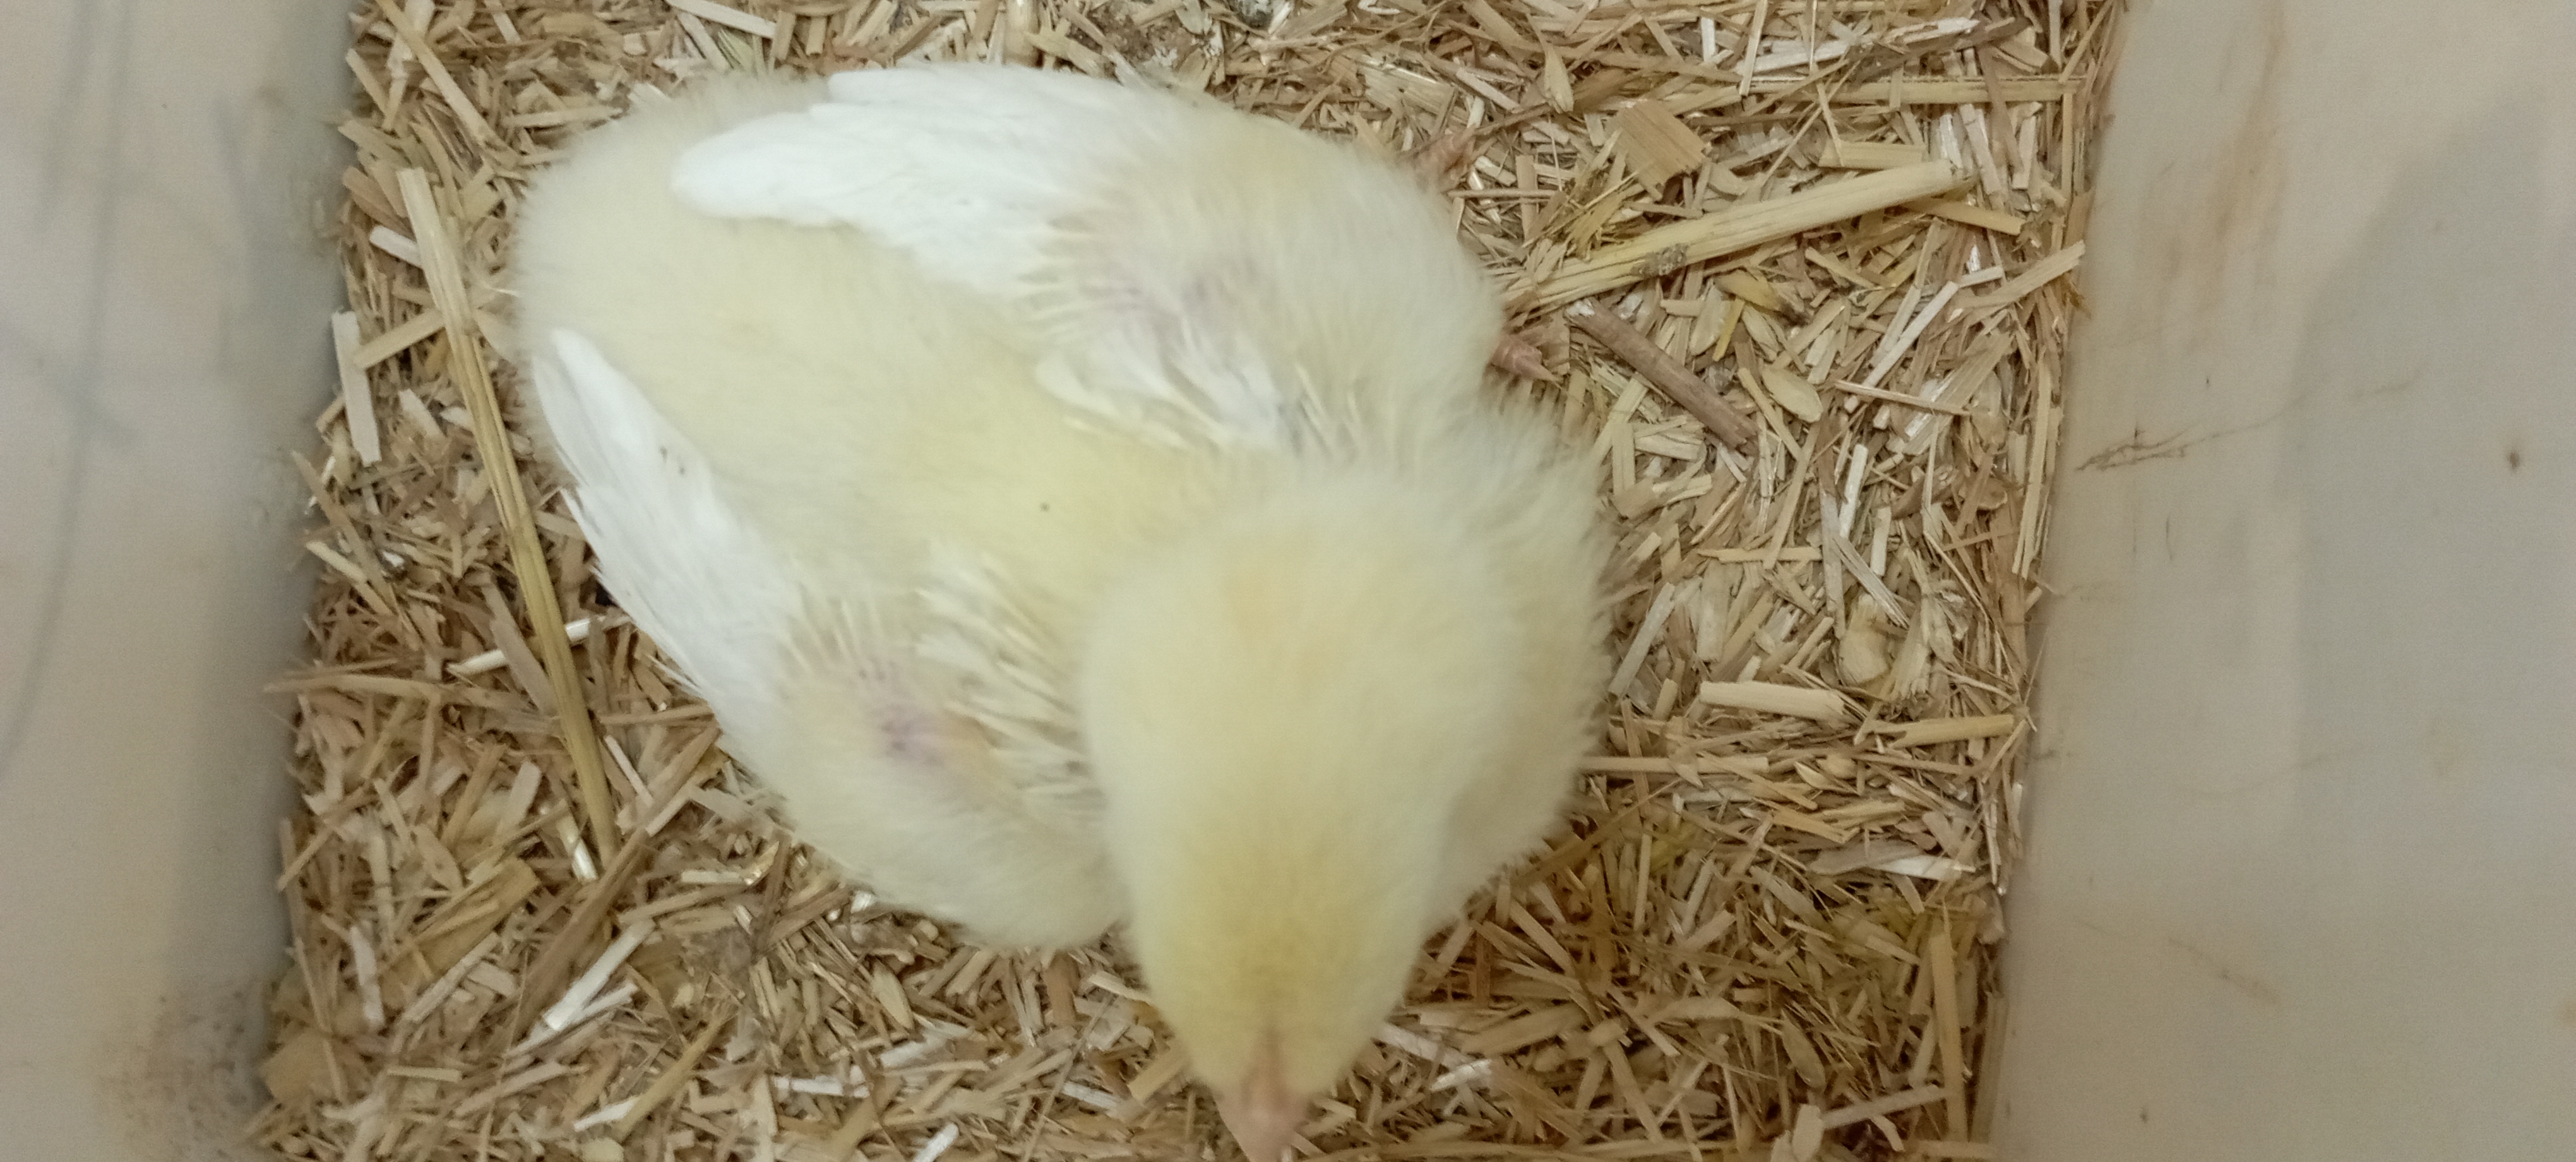
Weight: 233 g